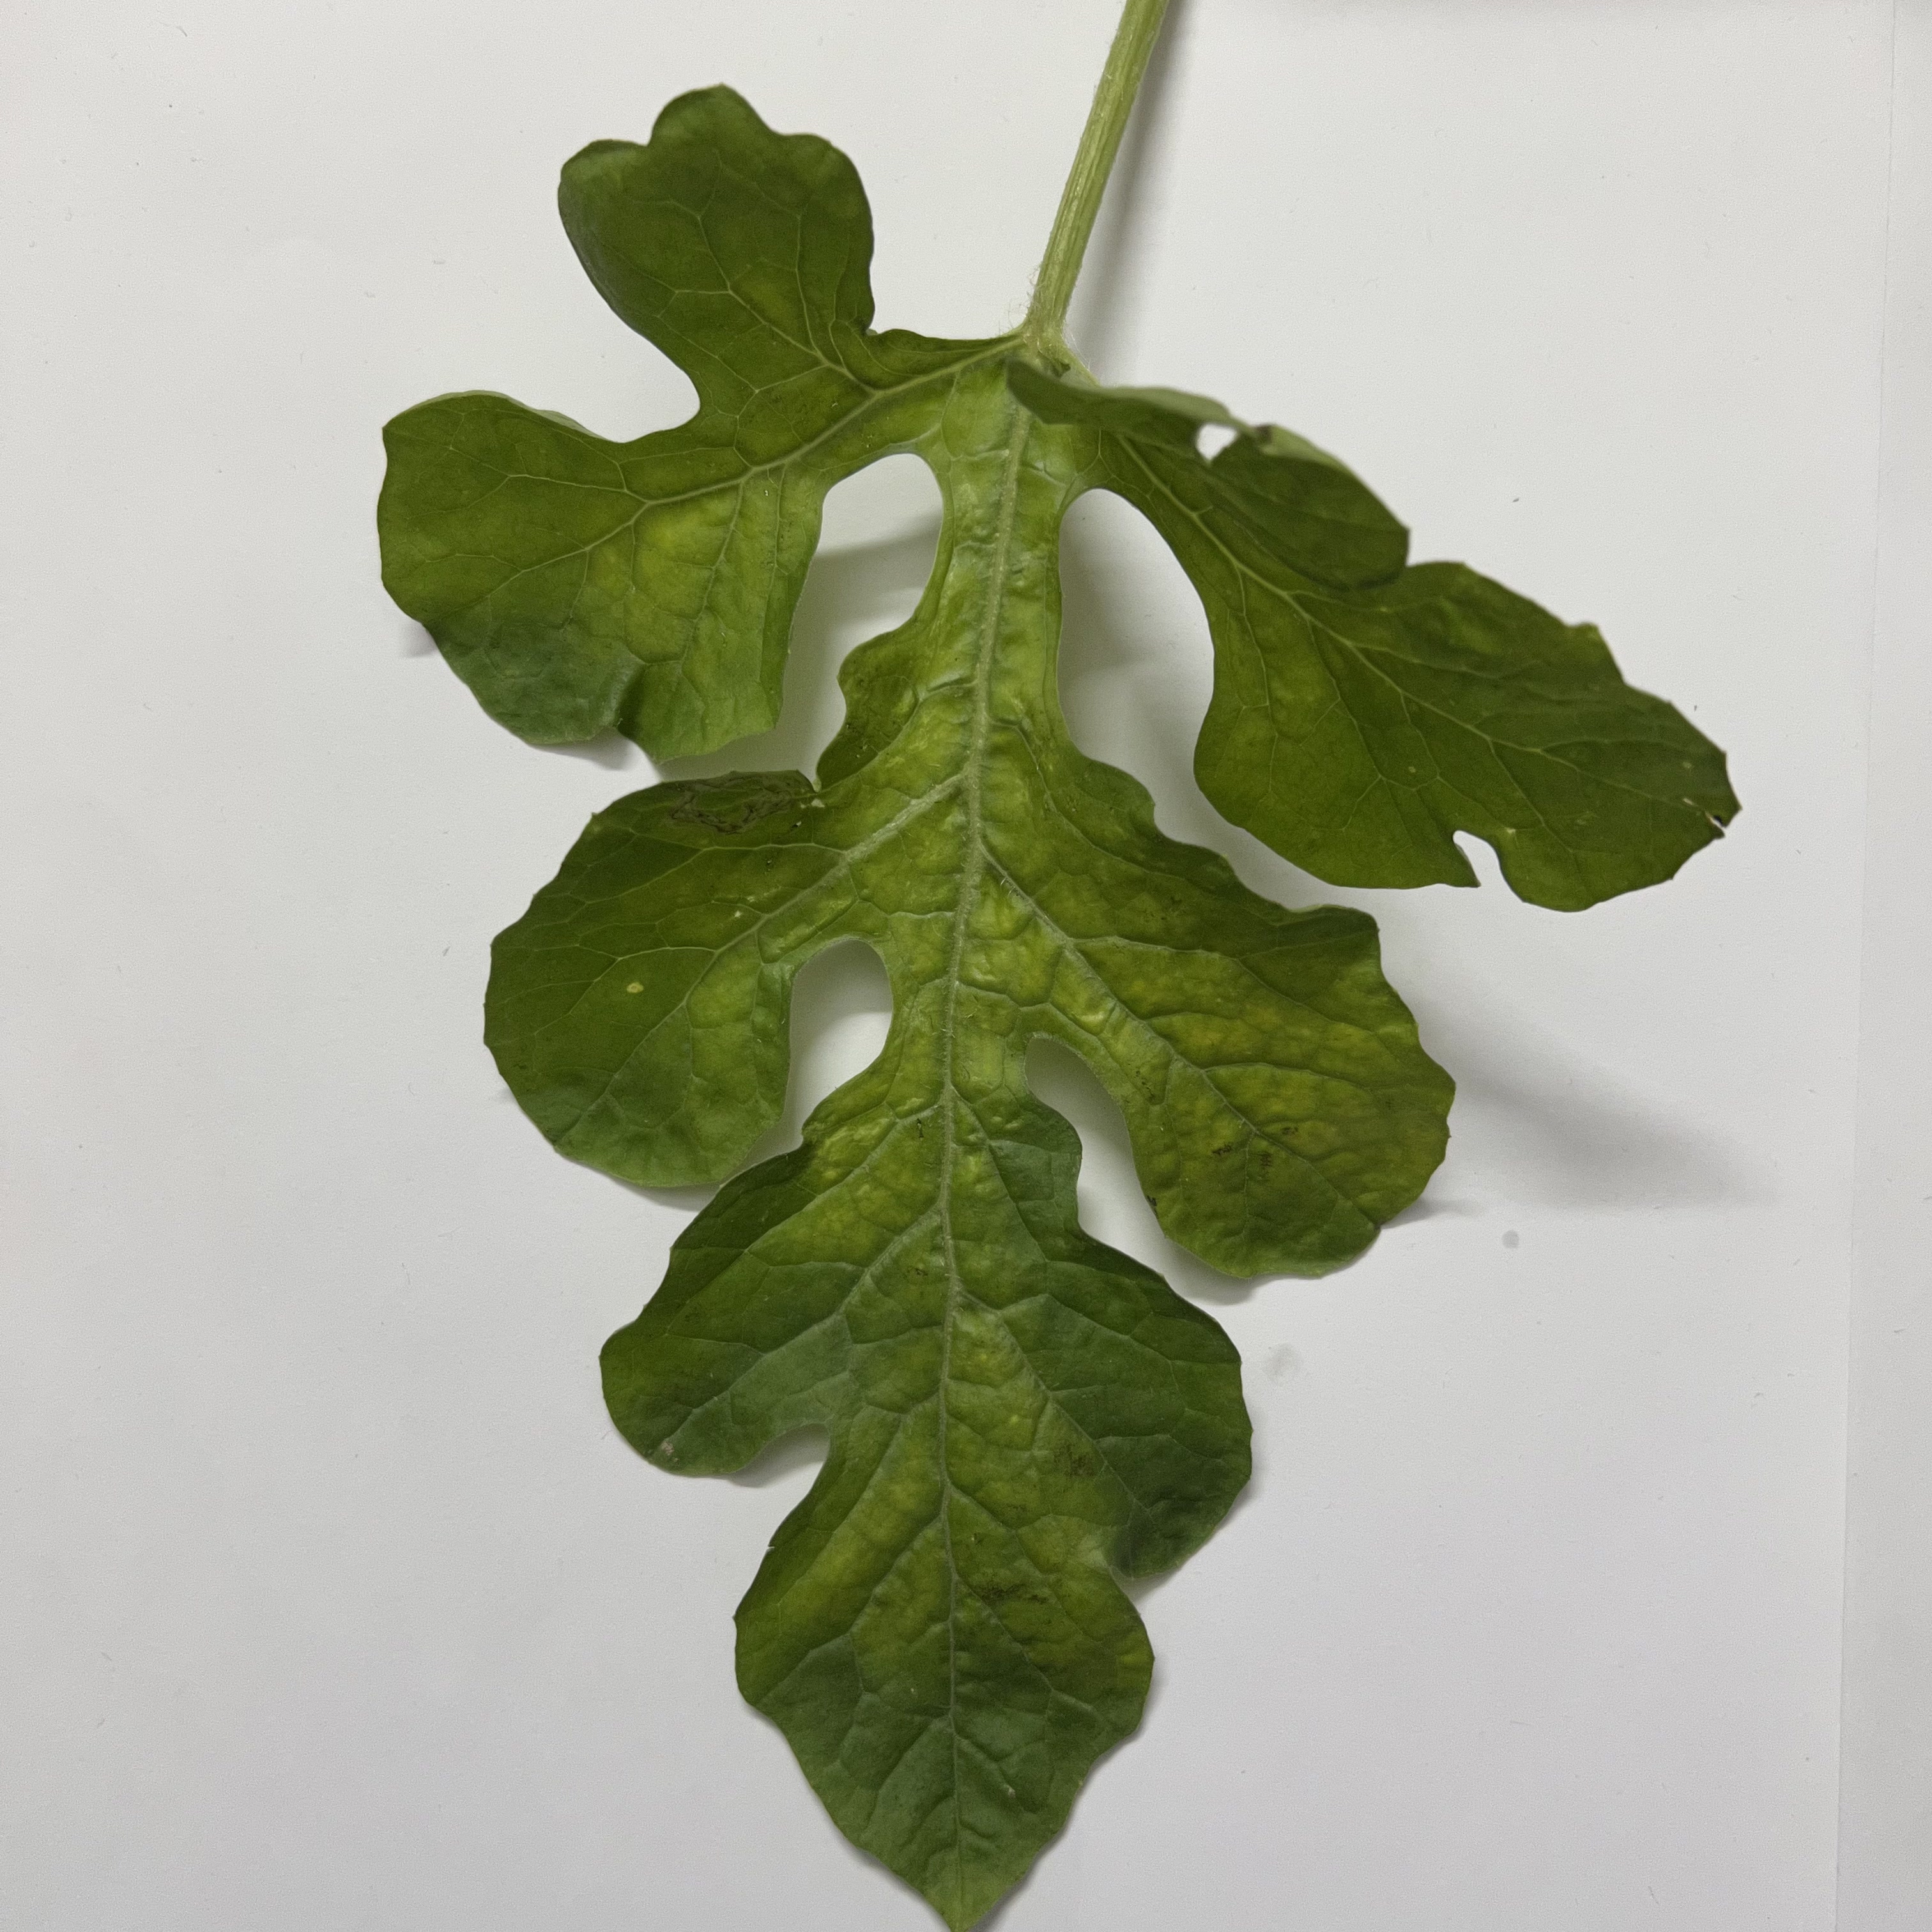
Label: Mosaic_Virus